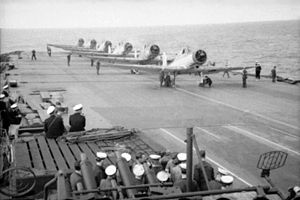
Angrebet ved Mers-el-Kébir / Hændelser / Ultimatum
Blackburn Skuas fra No 800 Squadron Fleet Air Arm forbereder sig på at starte fra HMS Ark Royal
Angrebet ved Mers-el-Kébir eller Operation Catapult og Slaget ved Mers-el-Kébir var et flådeslag ud for den franske besiddelse Algeriet den 3. juli 1940. En britisk flådestyrke angreb og ødelagde dele af den franske flåde, hvorved 1.297 søfolk omkom. Frankrig og Storbritannien var ikke i krig. Frankrig havde underskrevet en våbenhvile med Tyskland, og Storbritannien ville forhindre den franske flåde i at blive en del af den tyske Kriegsmarine, hvilket var muligt efter den tysk-franske våbenhvile. Selv om den franske admiral François Darlan havde forsikret Winston Churchill om, at flåden ikke ville falde i tyske hænder, reagerede briterne ud fra den antagelse, at Darlans løfter ikke var tilstrækkelig garanti. Angrebet var en demonstration af, at Storbritannien var parat til alene at fortsætte krigen mod Tyskland.